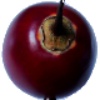
Label: tamarillo